Burgh Muir

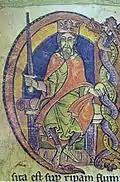
King David I (r.1124–1153)

The burgh muir was part of the ancient Forest of Drumselch, used for hunting and described in a 16th-century chronicle as originally an abode of "hartis, hindis, toddis [foxes] and siclike maner of beastis". It was given to the city as common land by David I in the 12th century and cleared of woodland by a decree of James IV in 1508. The open space was used for grazing cattle which would be driven there through the Cowgate (literally, "cow road") from byres within the town walls where the cows were milked.